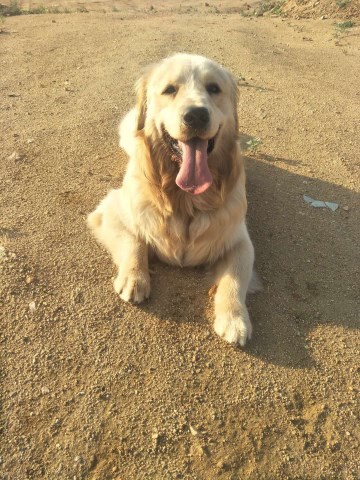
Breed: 5355-n000126-golden_retriever